Nick Nuyens

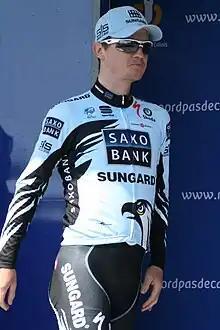
Nuyens at the 2011 Four Days of Dunkirk

Nick Nuyens (born 5 May 1980) is a Belgian former professional road racing cyclist who last rode for in the UCI World Tour. His biggest wins included the semi-classics Kuurne–Brussels–Kuurne, Omloop Het Volk, Paris–Brussels and the classic Tour of Flanders. He was a classics rider. His first wife was the Belgian multiple national champion, Evy Van Damme, with whom he had three children. In 2015 he married Lynn Peeters. He retired in 2015 after failing to secure a new contract.